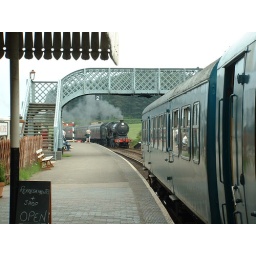
The B12 steams into Weybourne while the Diesel unit in the platform waits for a clear road before proceeding.